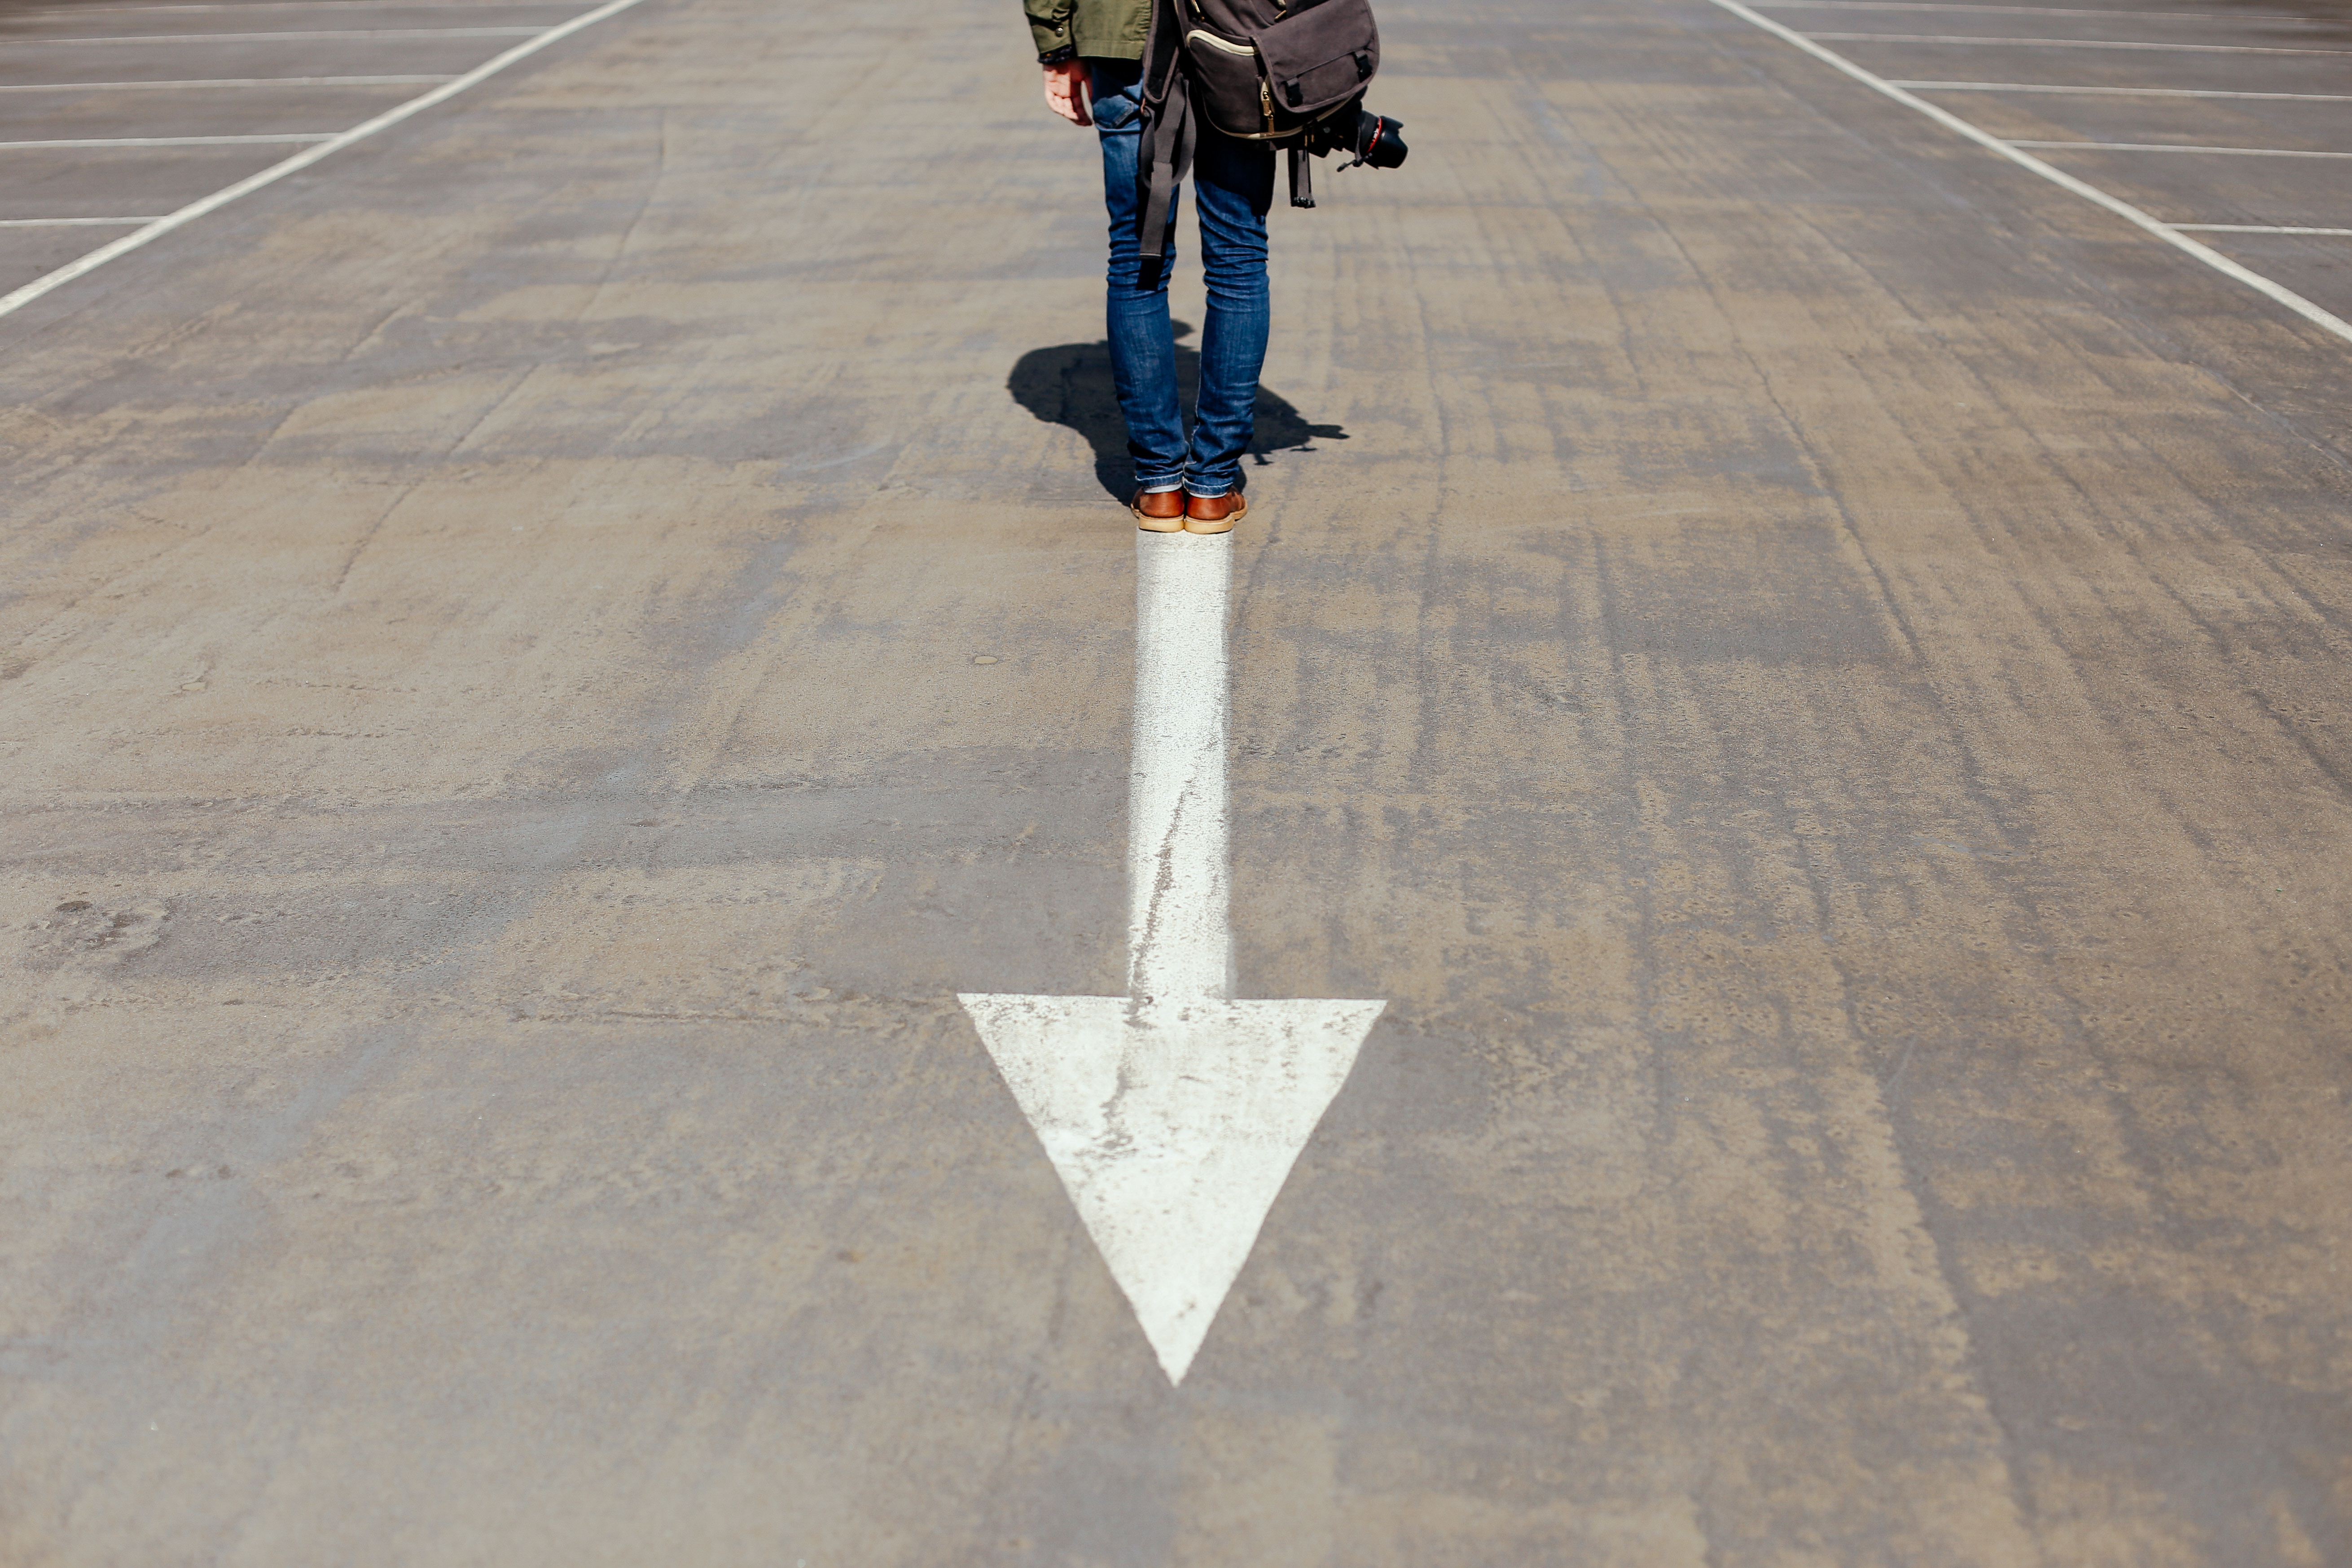
wood, floor, asphalt, line, concrete, hardwood, angle, flooring, road surface